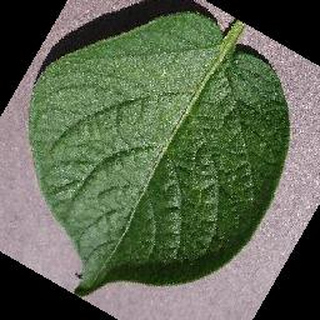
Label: healthy_potato